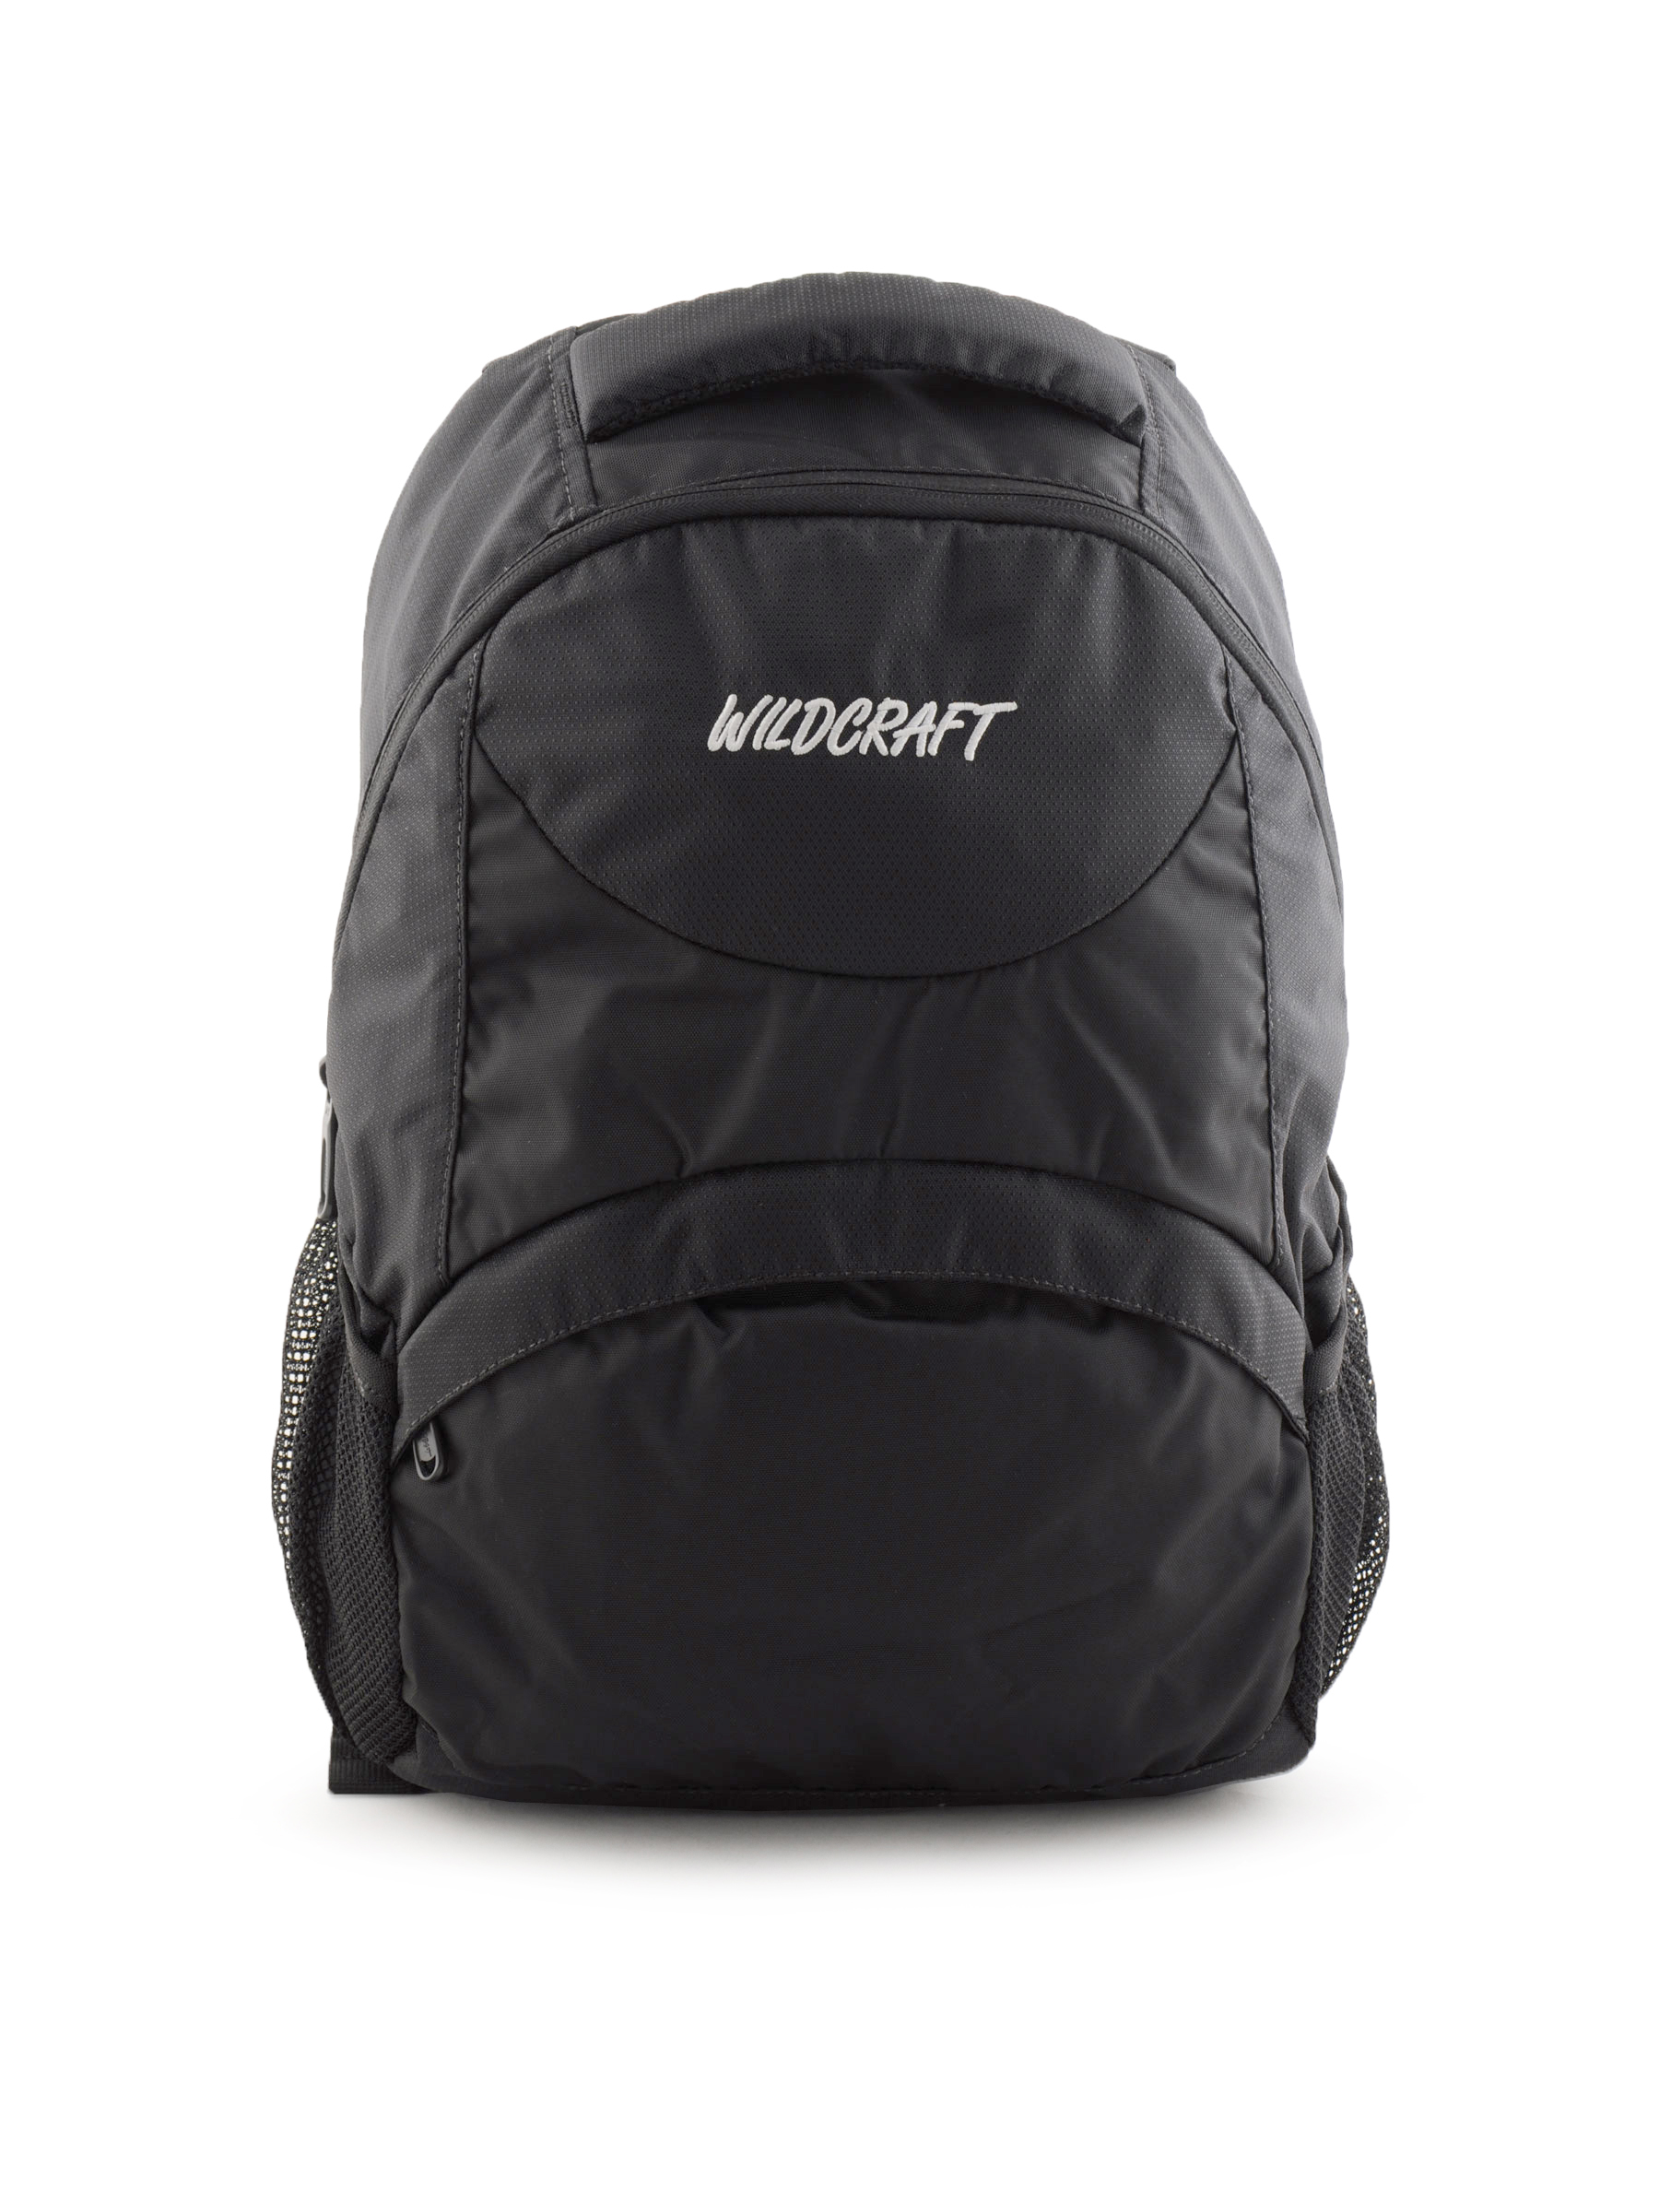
Wildcraft Unisex Black Outdoor Backpack
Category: Accessories / Bags / Backpacks
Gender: Unisex
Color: Black
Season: Winter 2015
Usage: Casual